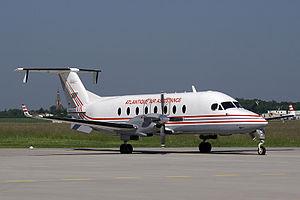
Atlantique Air Lines désignait une compagnie aérienne régionale française de vols en nom propre. Elle exploitait sa flotte en affrètement pour le compte d'autres grandes compagnies françaises sur leur réseau France et Europe.
Atlas Atlantique Airlines était le nom commercial de la compagnie aérienne aujourd'hui disparue française Atlantique Air assistance SA. Cette société a d'abord eu des activités de charter, aviation d'affaires, évacuations sanitaires, transports d'organes et de fret. À partir de 2015, la compagnie change de stratégie et s'oriente vers le transport de passagers. En 2017, la compagnie cesse son activité en décembre à cause de difficultés financières.
Le Beechcraft 1900 Beechliner est un avion de transport régional à turbopropulseurs de 19 places. La version initiale A n'a été produite qu'à trois exemplaires, dont un seul est encore en service au sein de l'Escuadrón de Ejecutivos 310 bolivien. À fuselage agrandi, permettant la station debout des passagers, le Beechliner est également apparenté au Beech King Air. Fabriqué à plus de 450 exemplaires par Raytheon Aircraft, le 1900D a été commercialisé à partir de 1991.